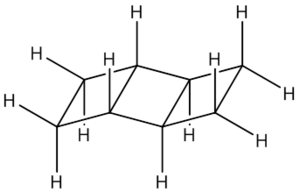
En chimie, un ladderane est une molécule organique contenant au moins deux cycles cyclobutane concaténés ou plus. Ce nom provient de la ressemblance de cette série d'anneaux cyclobutane consécutifs avec une échelle. De nombreuses approches synthétiques ont été développées pour la synthèse de ladderanes de différentes longueurs. Les mécanismes impliquent souvent des photocycloadditions [2 + 2], une réaction utile pour créer des cycles à 4 tendus. Des ladderanes naturels ont été identifiés comme des composants principaux de la membrane de l'anammoxosome de bactéries anammox, du phylum bactérien Planctomycetes.